Pim Fortuyn

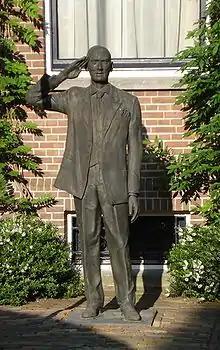
After his death a statue was placed at his home in Rotterdam. The statue has since been removed from the property and auctioned off

On 6 May 2002, at age 54, Fortuyn was assassinated by gunshot in Hilversum, North Holland, by Volkert van der Graaf. The attack took place in a car park outside a radio studio where Fortuyn had just given an interview. This was nine days before the general election, in which he was running. The attacker was pursued by Hans Smolders, Fortuyn's driver, and was arrested by the police shortly afterward, still in possession of a handgun. Months later, Van der Graaf confessed in court to the first notable political assassination in the Netherlands since 1672 (excluding World War II). On 15 April 2003, he was convicted of assassinating Fortuyn and sentenced to 18 years in prison. He was released on parole in May 2014 after serving two-thirds of his sentence, the standard procedure under the Dutch penal system.